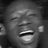
Emotion: happy